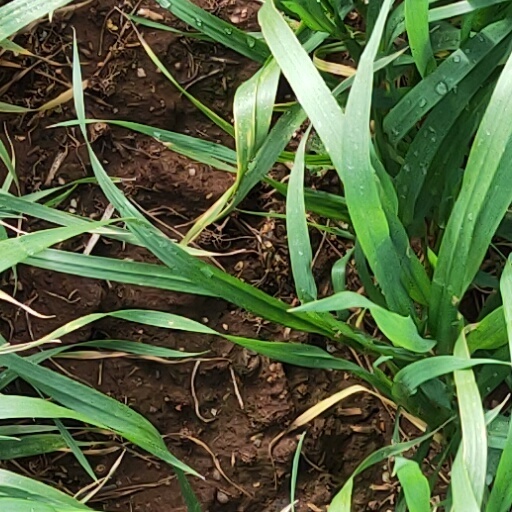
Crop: wheat